Prigorodnoye (seaport)

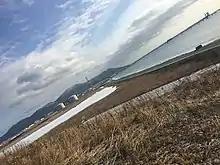

Prigorodnoye is a specialized seaport in the Korsakovsky District of Sakhalin Oblast, on the Pacific coast in the Russian Far East. It is located on the Mereya River, not far from the district's administrative center of Korsakov.